RoboMaster

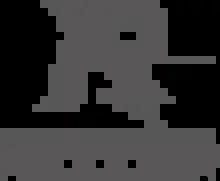

RoboMaster is an annual intercollegiate robot competition held in Shenzhen, Guangdong, China. First started in 2015, it is the brainchild of DJI's founder and CEO Frank Wang, and jointly sponsored by the Communist Youth League Central Committee, the All-China Students' Federation (ACSF) and the Shenzhen City Government. It is the first shooting sport-style robotics competition in China.